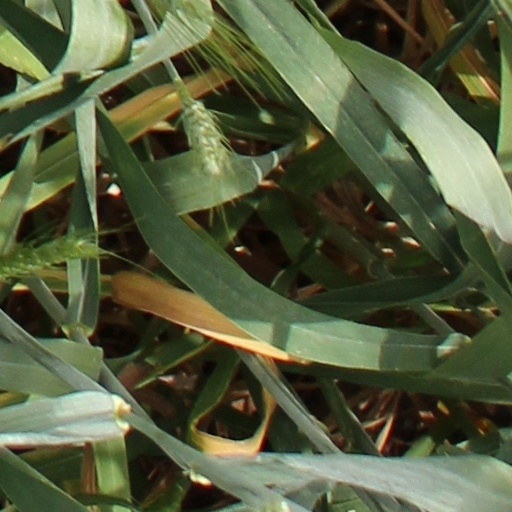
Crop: wheat